Steam locomotive

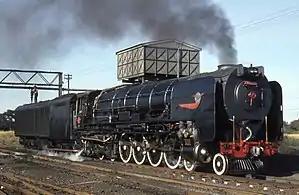
South African Class 25 condensing locomotive

Early locomotives were fitted with a valve controlled by a weight suspended from the end of a lever, with the steam outlet being stopped by a cone-shaped valve. As there was nothing to prevent the weighted lever from bouncing when the locomotive ran over irregularities in the track, thus wasting steam, the weight was later replaced by a more stable spring-loaded column, often supplied by Salter, a well-known spring scale manufacturer. The danger of these devices was that the driving crew could be tempted to add weight to the arm to increase pressure. Most early boilers were fitted with a tamper-proof "lockup" direct-loaded ball valve protected by a cowl. In the late 1850s, John Ramsbottom introduced a safety valve that became popular in Britain during the latter part of the 19th century. Not only was this valve tamper-proof, but tampering by the driver could only have the effect of easing pressure. George Richardson's safety valve was an American invention introduced in 1875, and was designed to release the steam only at the moment when the pressure attained the maximum permitted. This type of valve is in almost universal use at present. Britain's Great Western Railway was a notable exception to this rule, retaining the direct-loaded type until the end of its separate existence, because it was considered that such a valve lost less pressure between opening and closing.